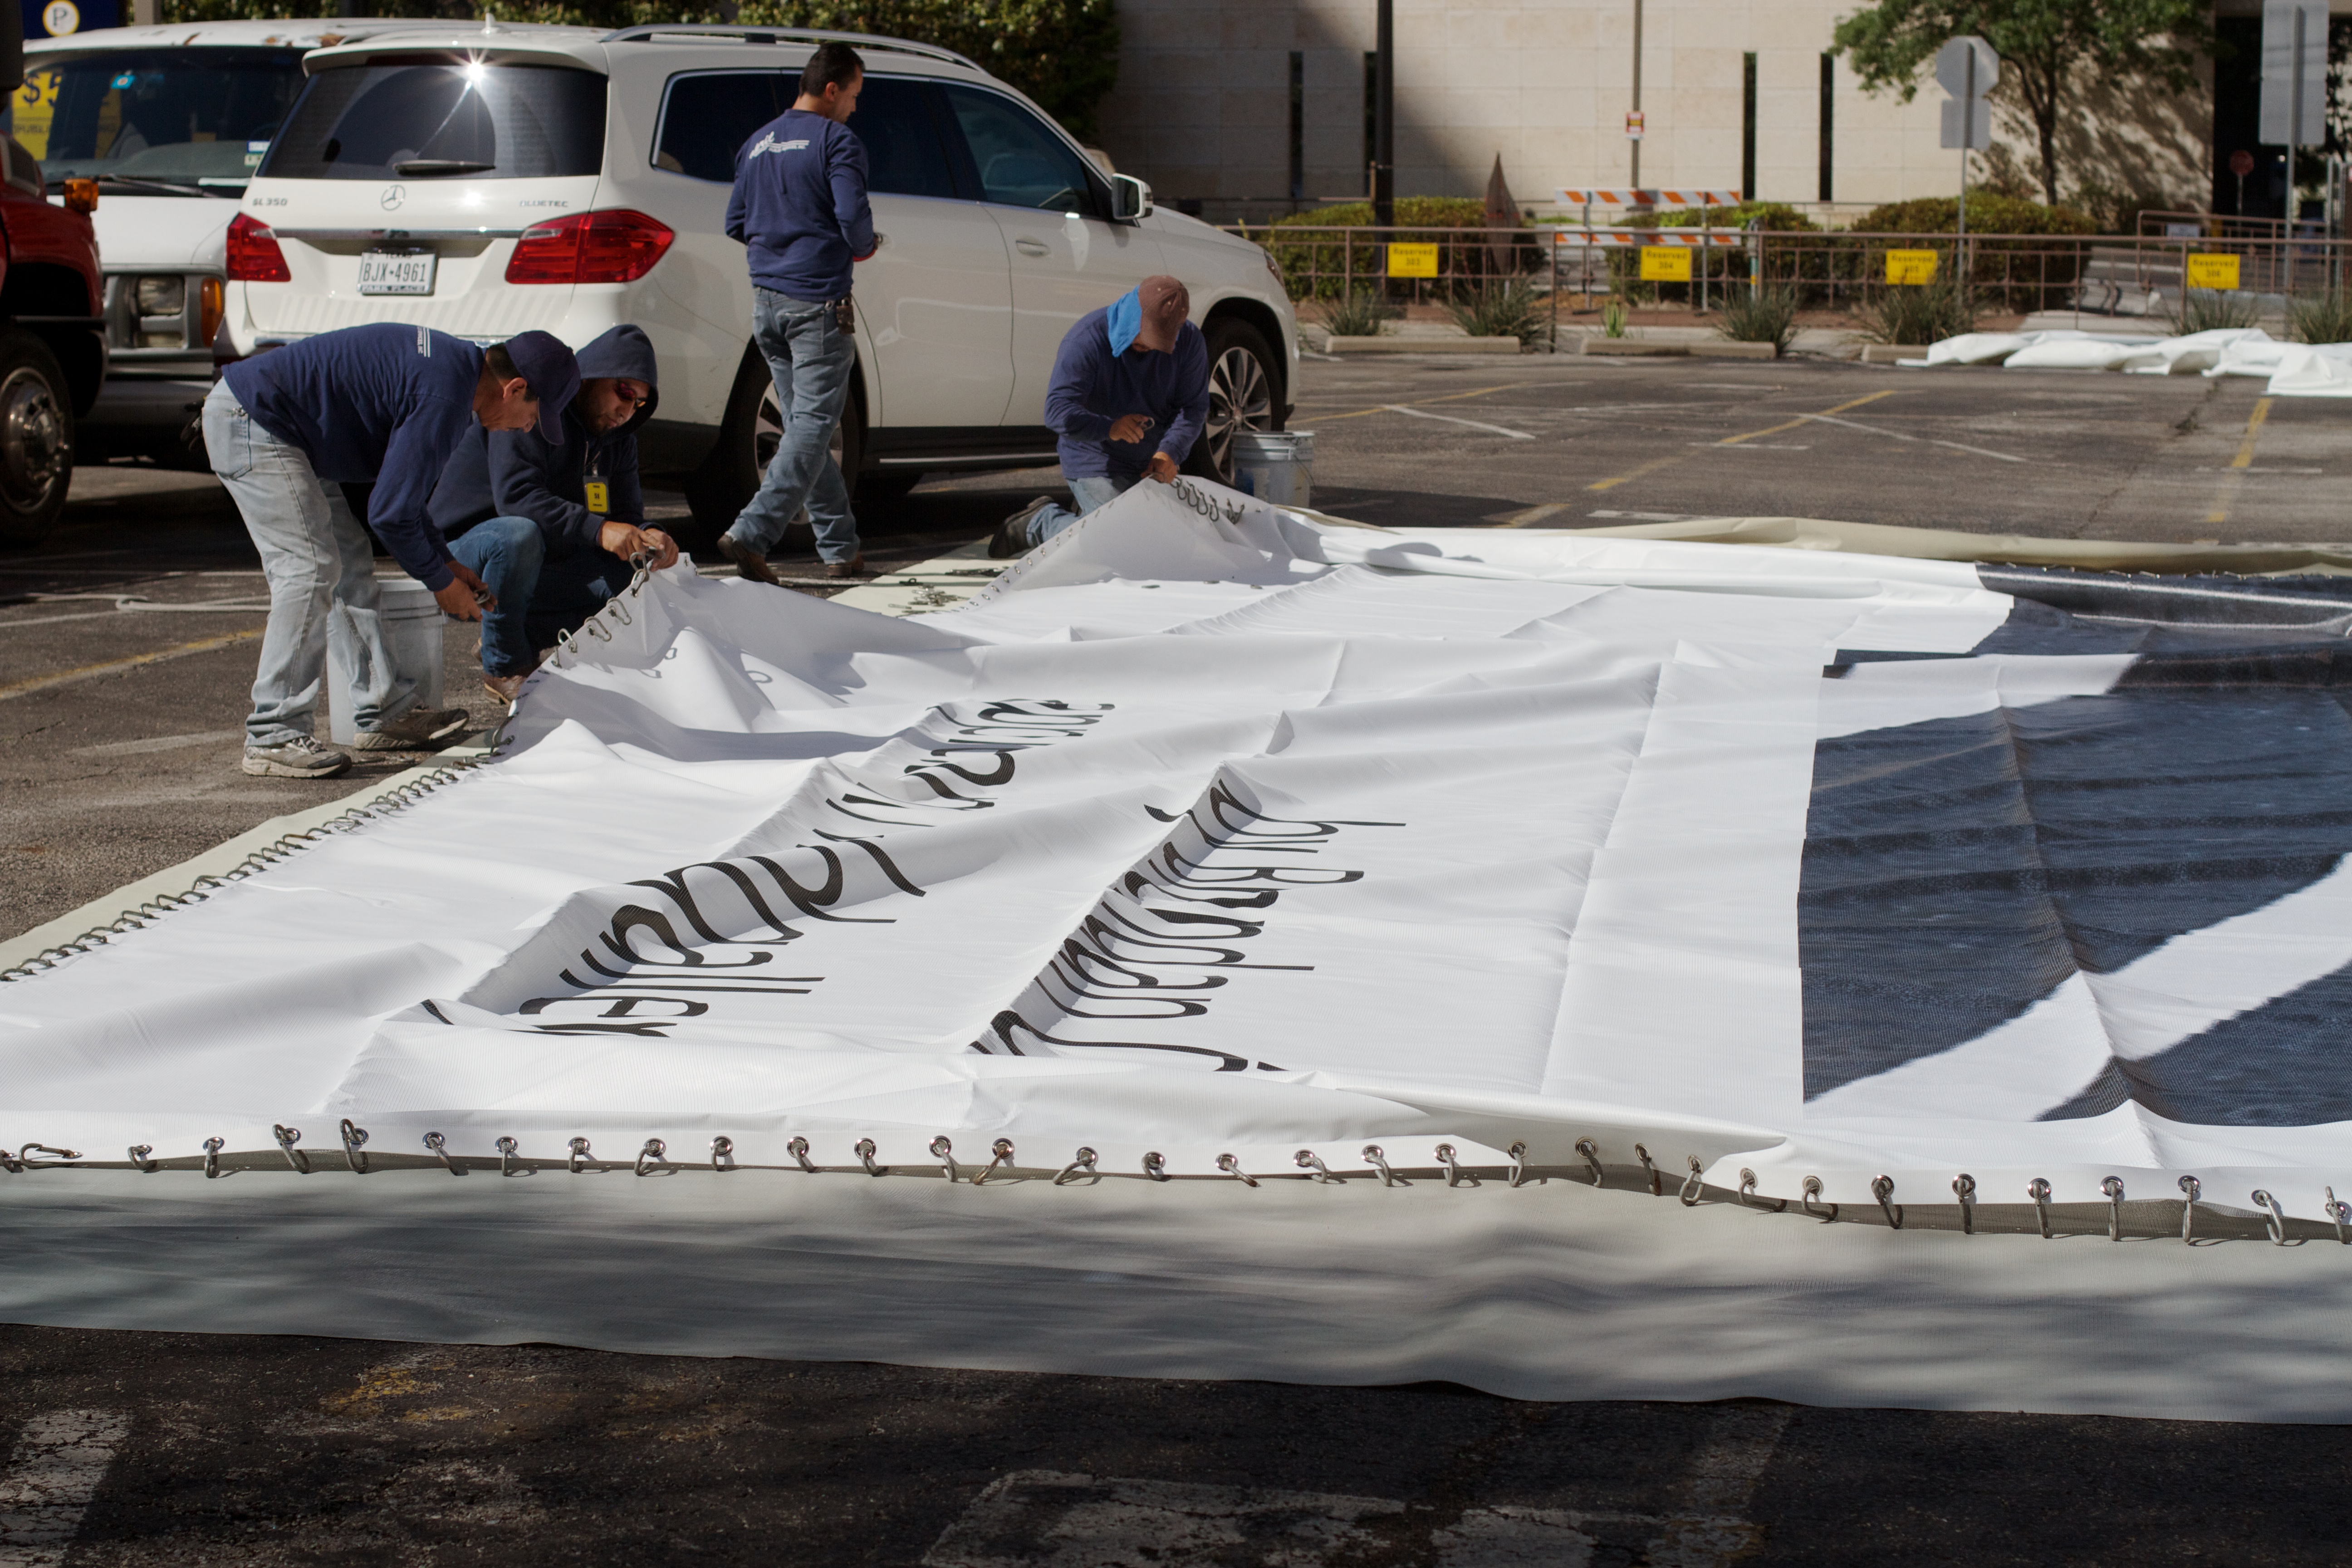
snow, vehicle, art